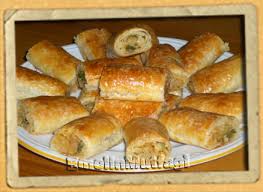
Yemek: borek